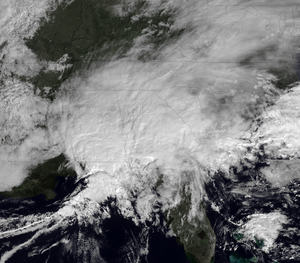
Le blizzard de 2013 aux États-Unis désigne un puissant blizzard qui s'est développé à partir de deux zones de basse pression affectant principalement le Nord-Est des États-Unis et certains endroits au Canada, causant de fortes chutes de neige, des rafales de vents violents et des orages de neige.